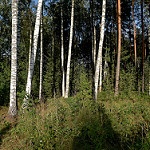
Scene: Outdoor